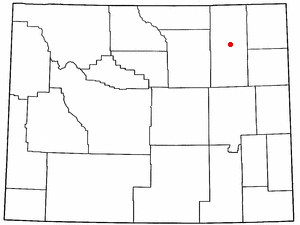
La ville de Gillette est le siège du comté de Campbell, dans l’État du Wyoming, aux États-Unis. Lors du recensement de 2010, elle comptait 29 087 habitants.